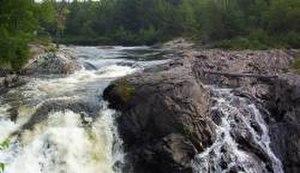
La rivière aux Sables, est un cours d'eau qui coule dans le district d'Algoma et le district de Sudbury situés dans la province de l'Ontario au Canada.